Axel Stein

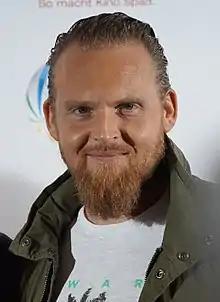
Stein in 2016

He was born in Wuppertal and works as an actor in German television and cinema productions.